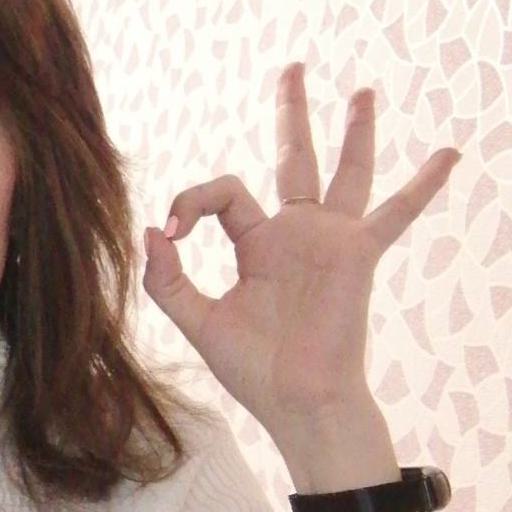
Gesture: ok